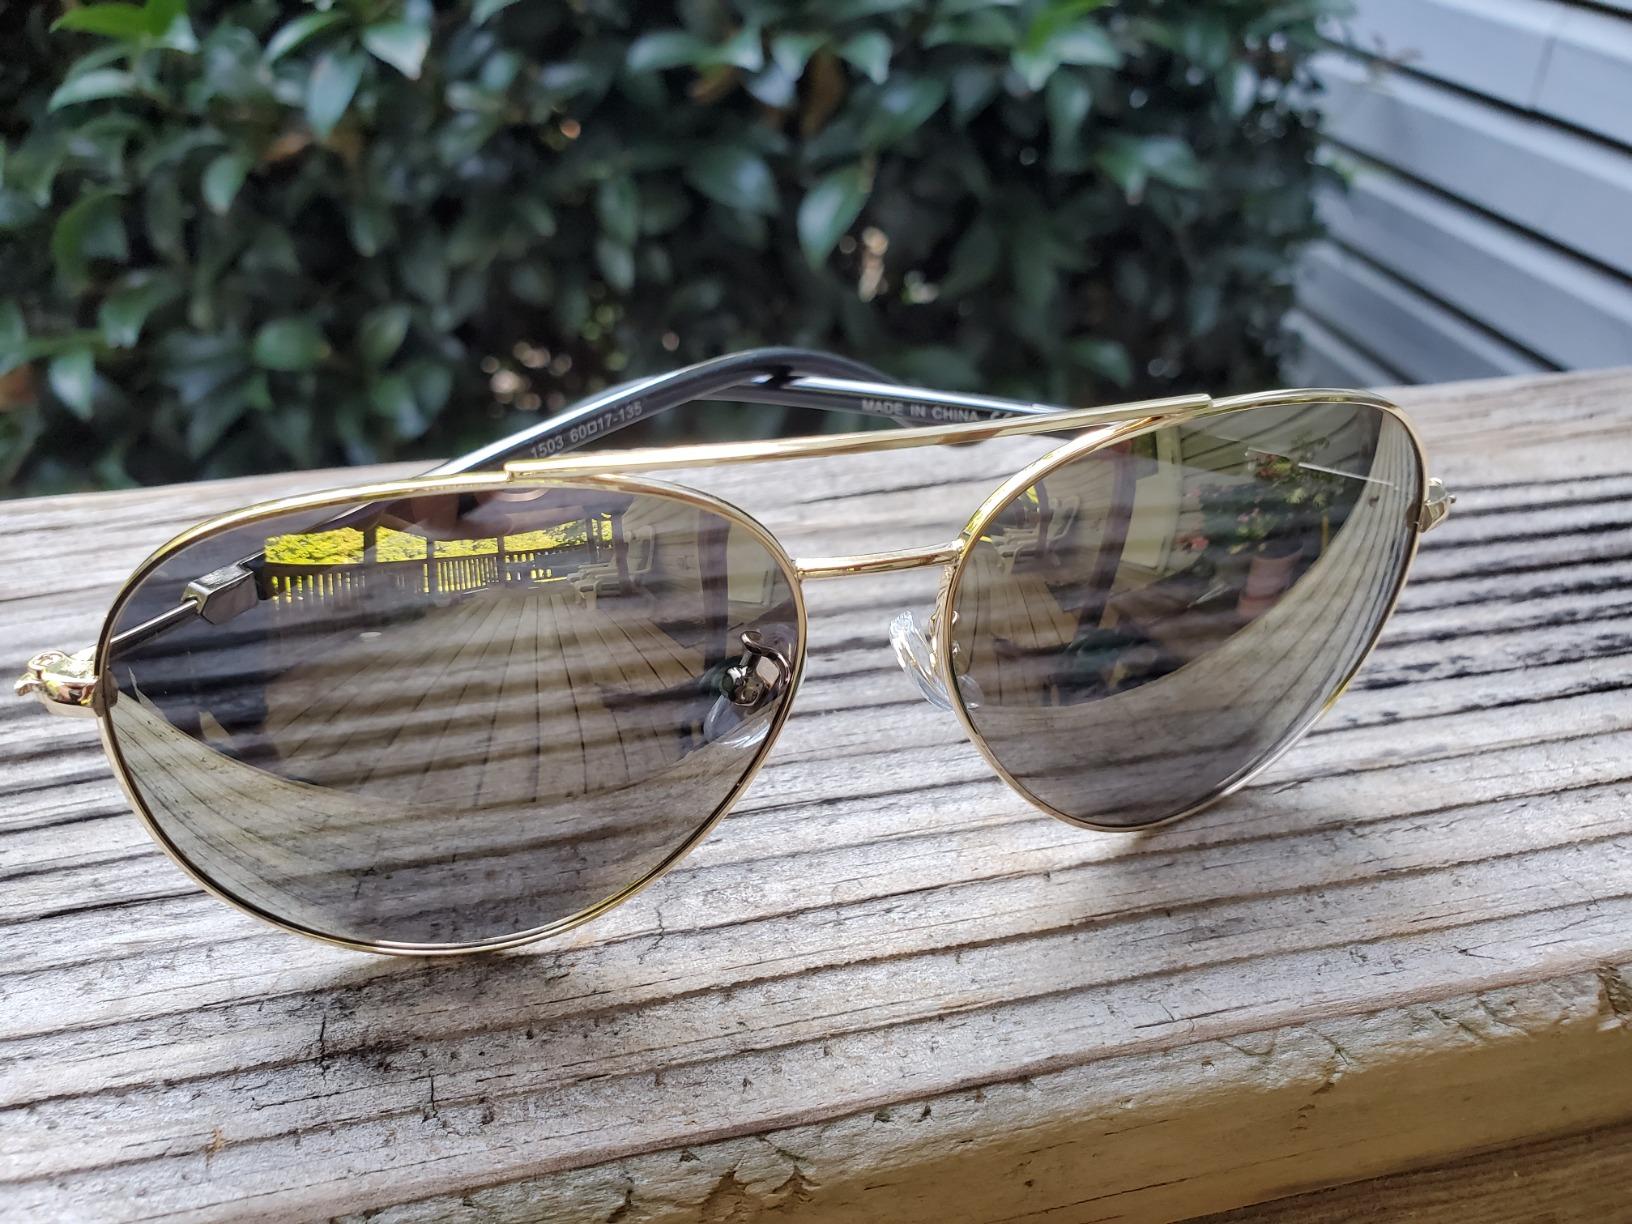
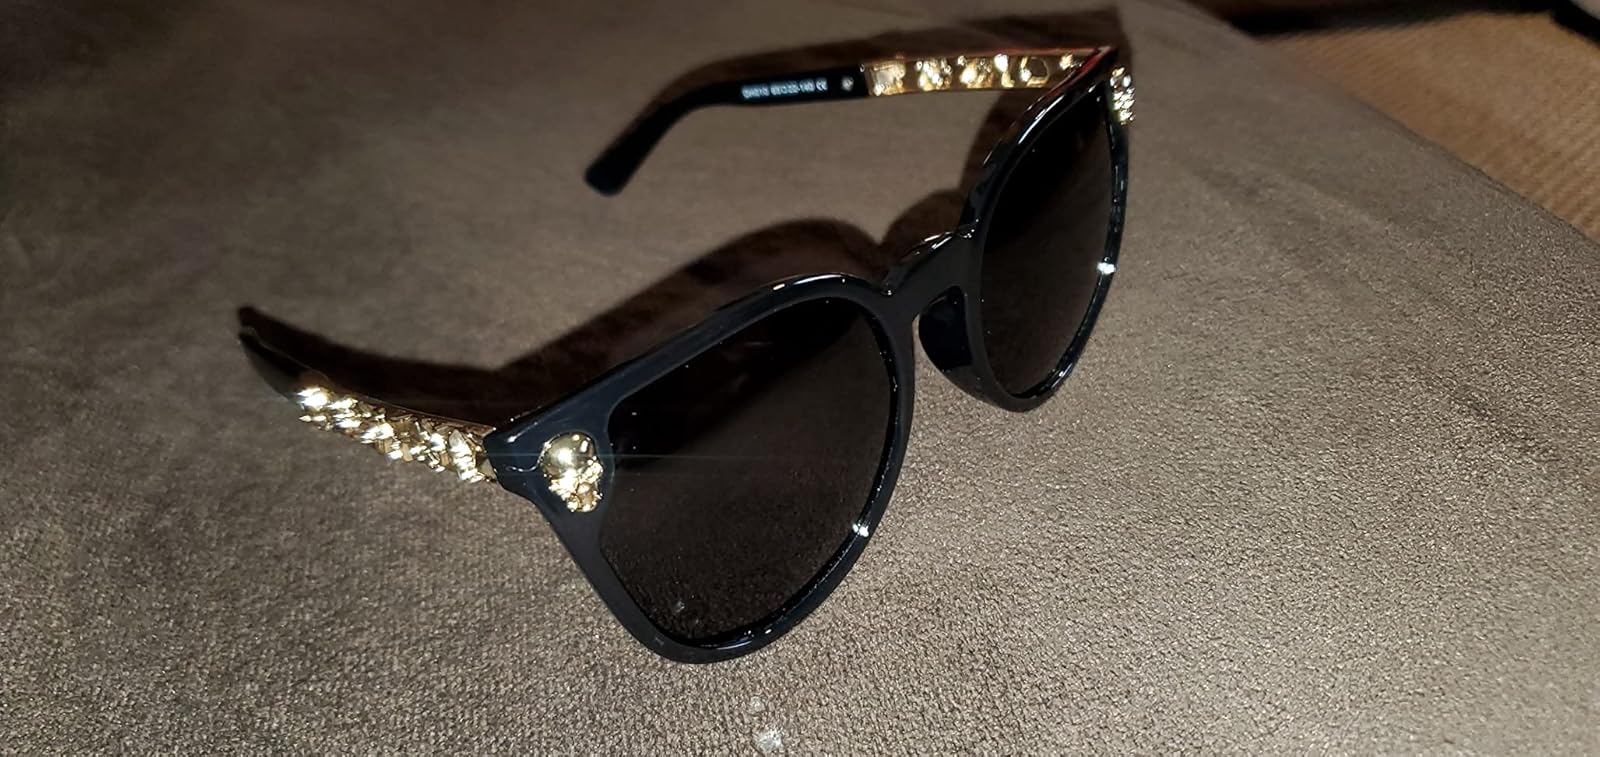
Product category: accessories_sunglasses
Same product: no